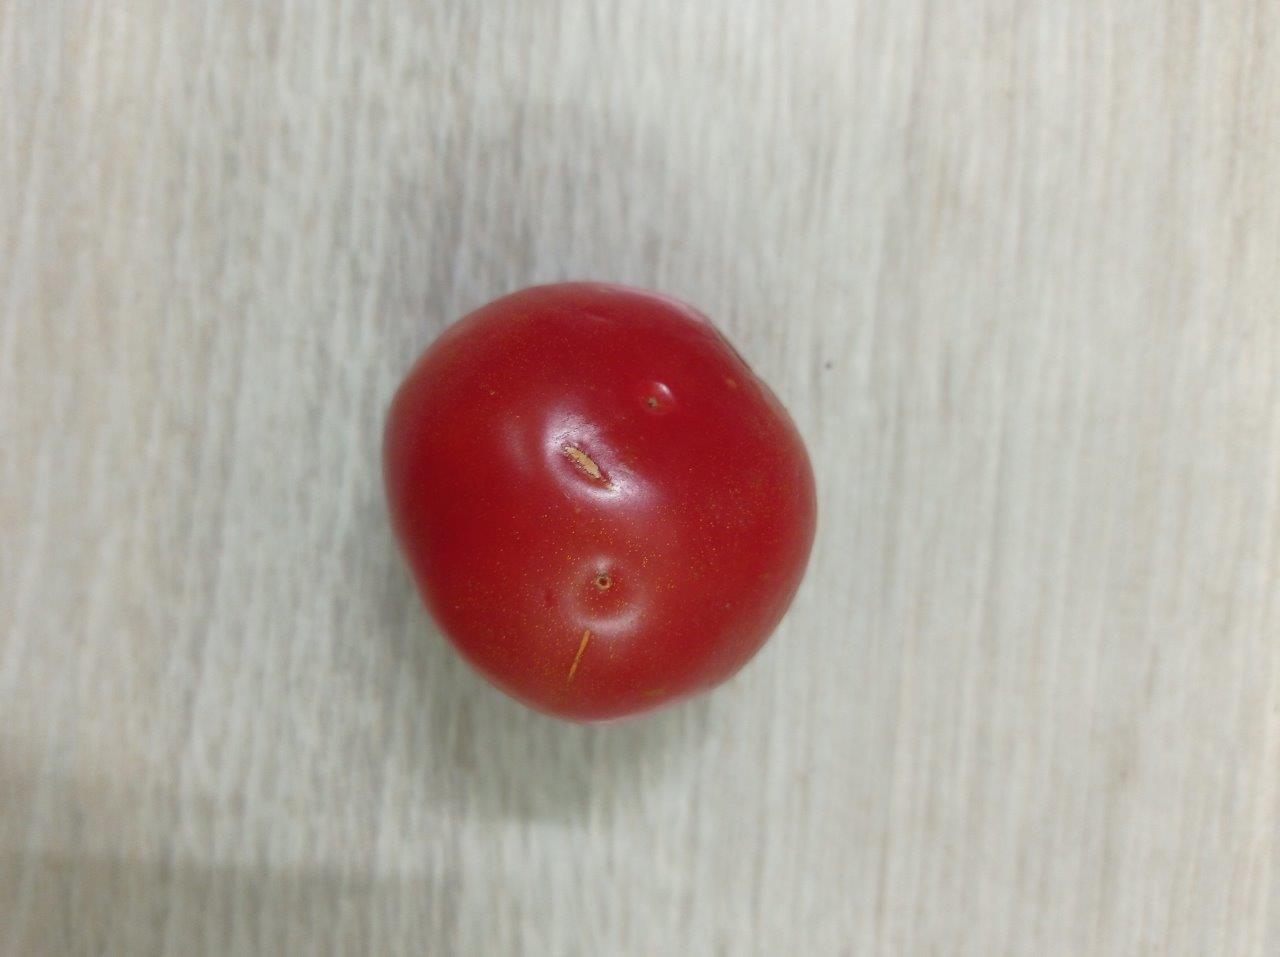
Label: Fresh